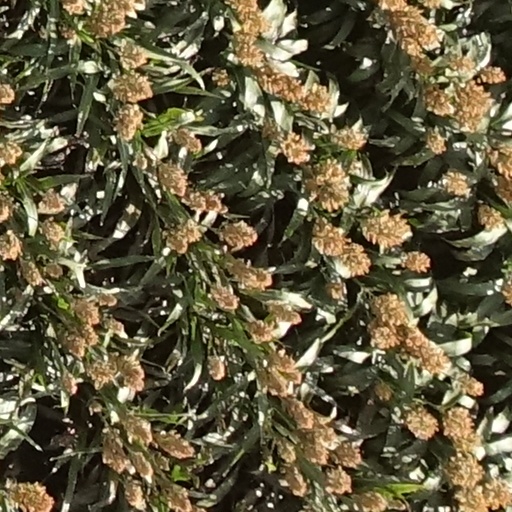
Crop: sorghum